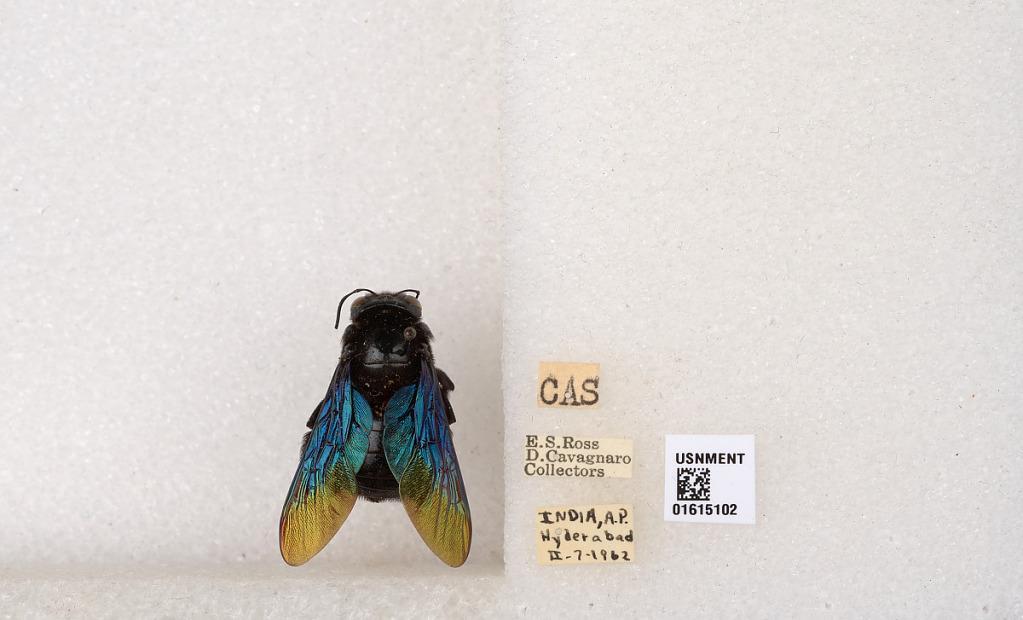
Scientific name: Xylocopa (Biluna) auripennis auripennis Lepeletier
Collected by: E. Ross & D. Cavagnaro
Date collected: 1962-2-7
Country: India
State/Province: Andhra Pradesh
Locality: Hyderabad
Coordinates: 17.3533, 78.4204